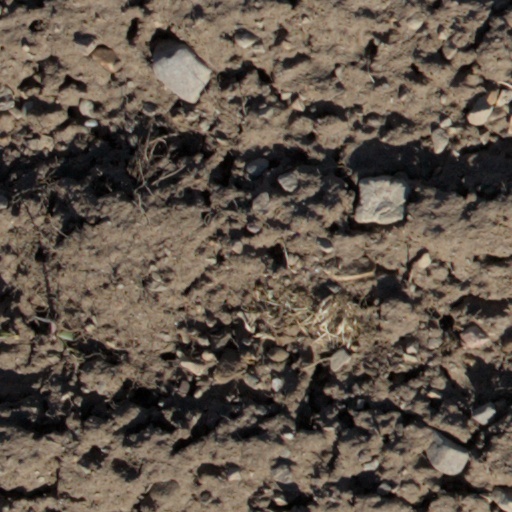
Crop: wheat